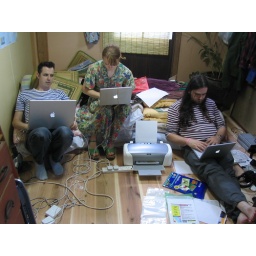
Tim, Karen and Ben hide in our bedroom during the open house